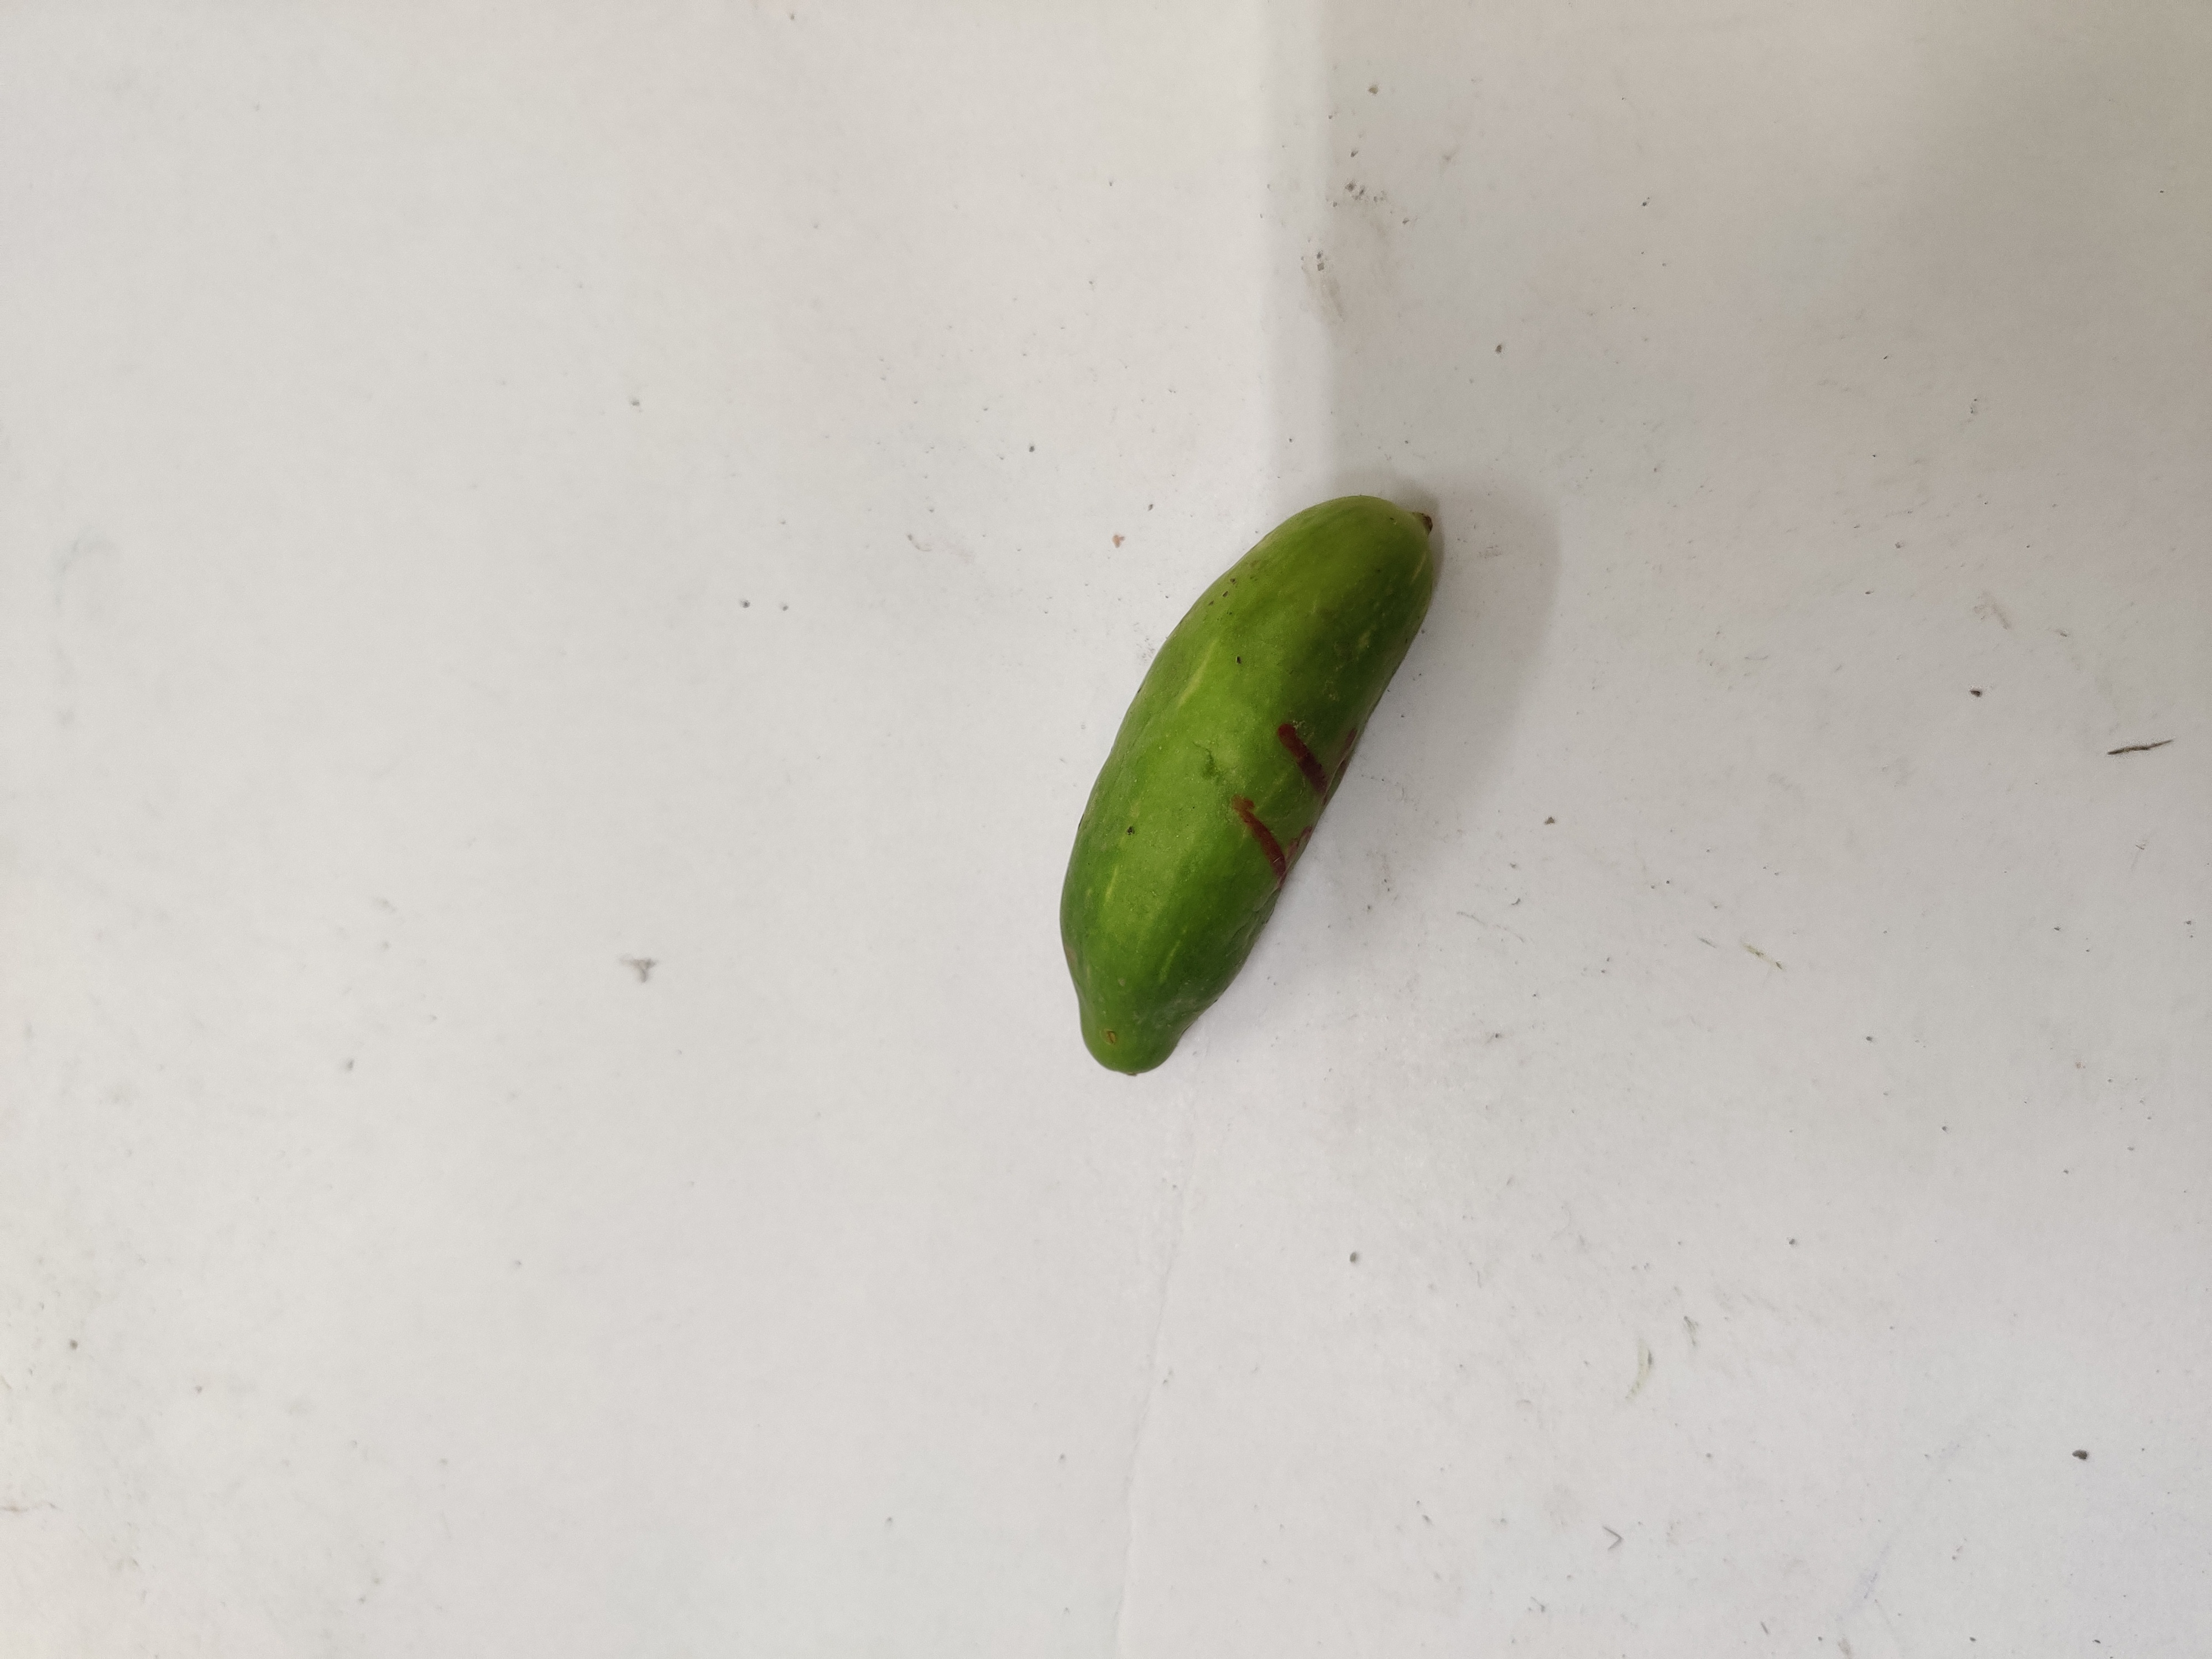
Crop: Ivy Gourd
Condition: Damaged